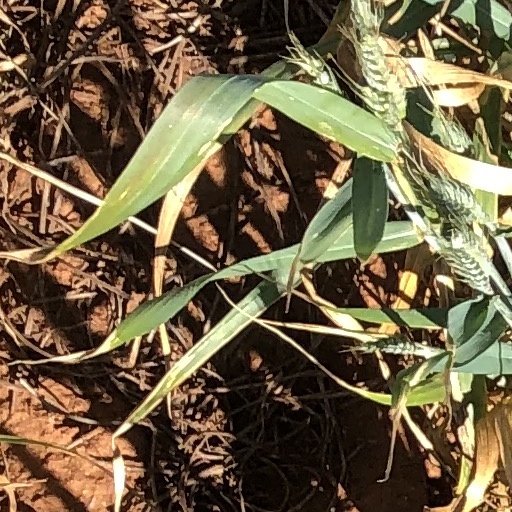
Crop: wheat